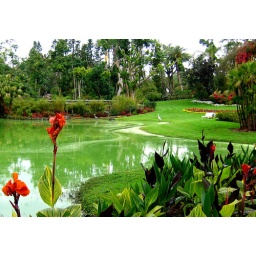
with the green water, grass and trees accentuated by flowers, blossoms and two birds.